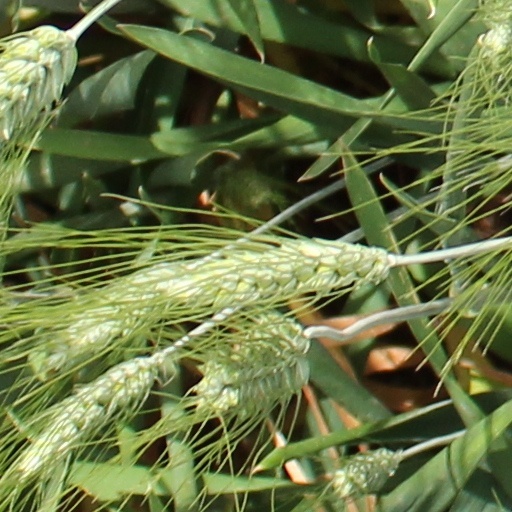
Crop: wheat